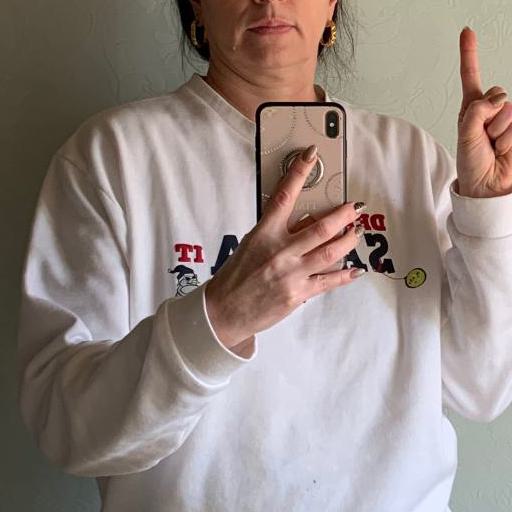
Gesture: no_gesture